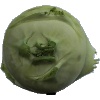
Label: kohlrabi